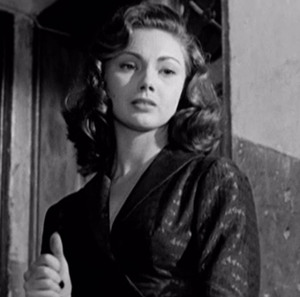
Sylva Koscina, née le 22 août 1933 à Zagreb en Yougoslavie, morte le 26 décembre 1994 à Rome, est une actrice italienne.
Le Disque rouge est un film italien de Pietro Germi sorti en 1956.